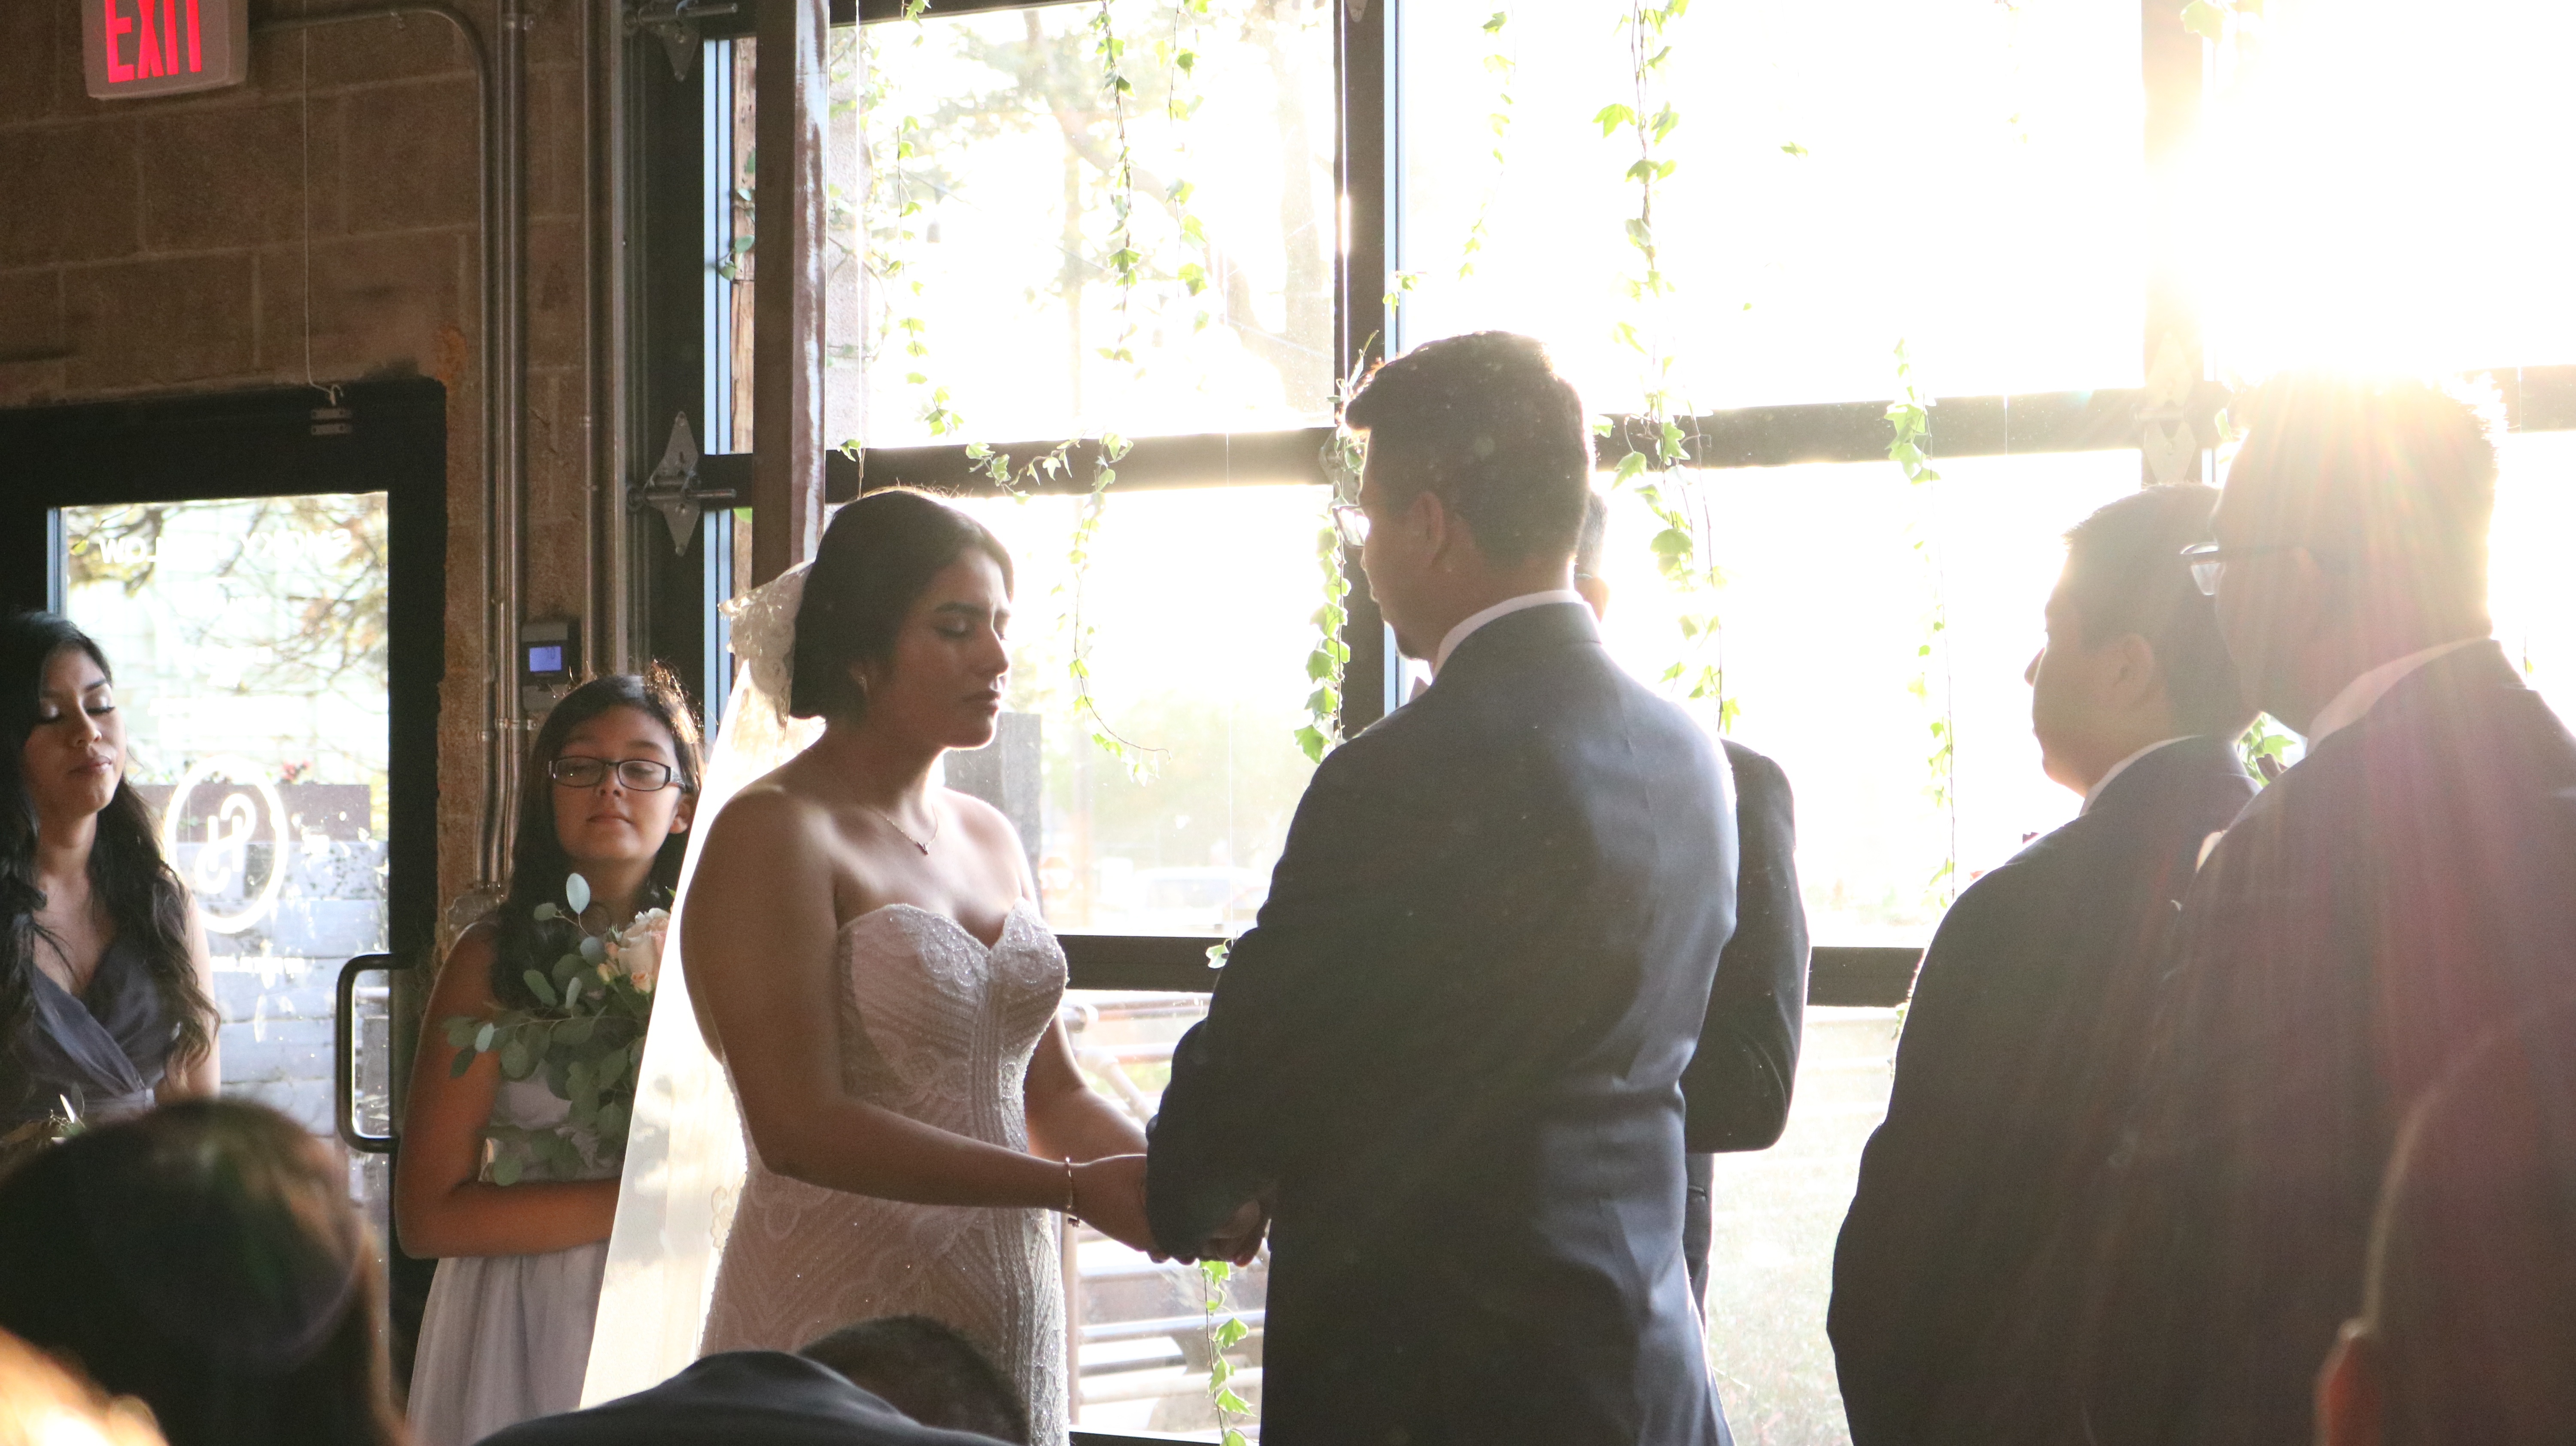
wedding, ceremony